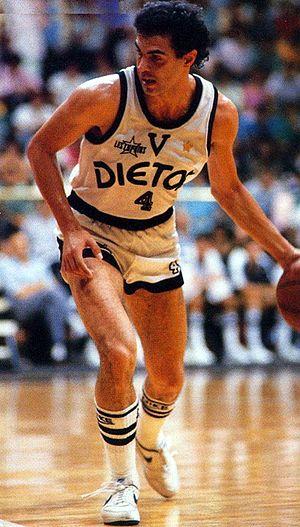
Roberto Brunamonti est un joueur italien de basket-ball, évoluant au poste de meneur.